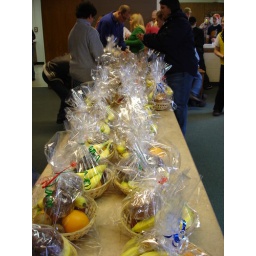
The Youth made fruit baskets and then we delivered them in the neighborhood